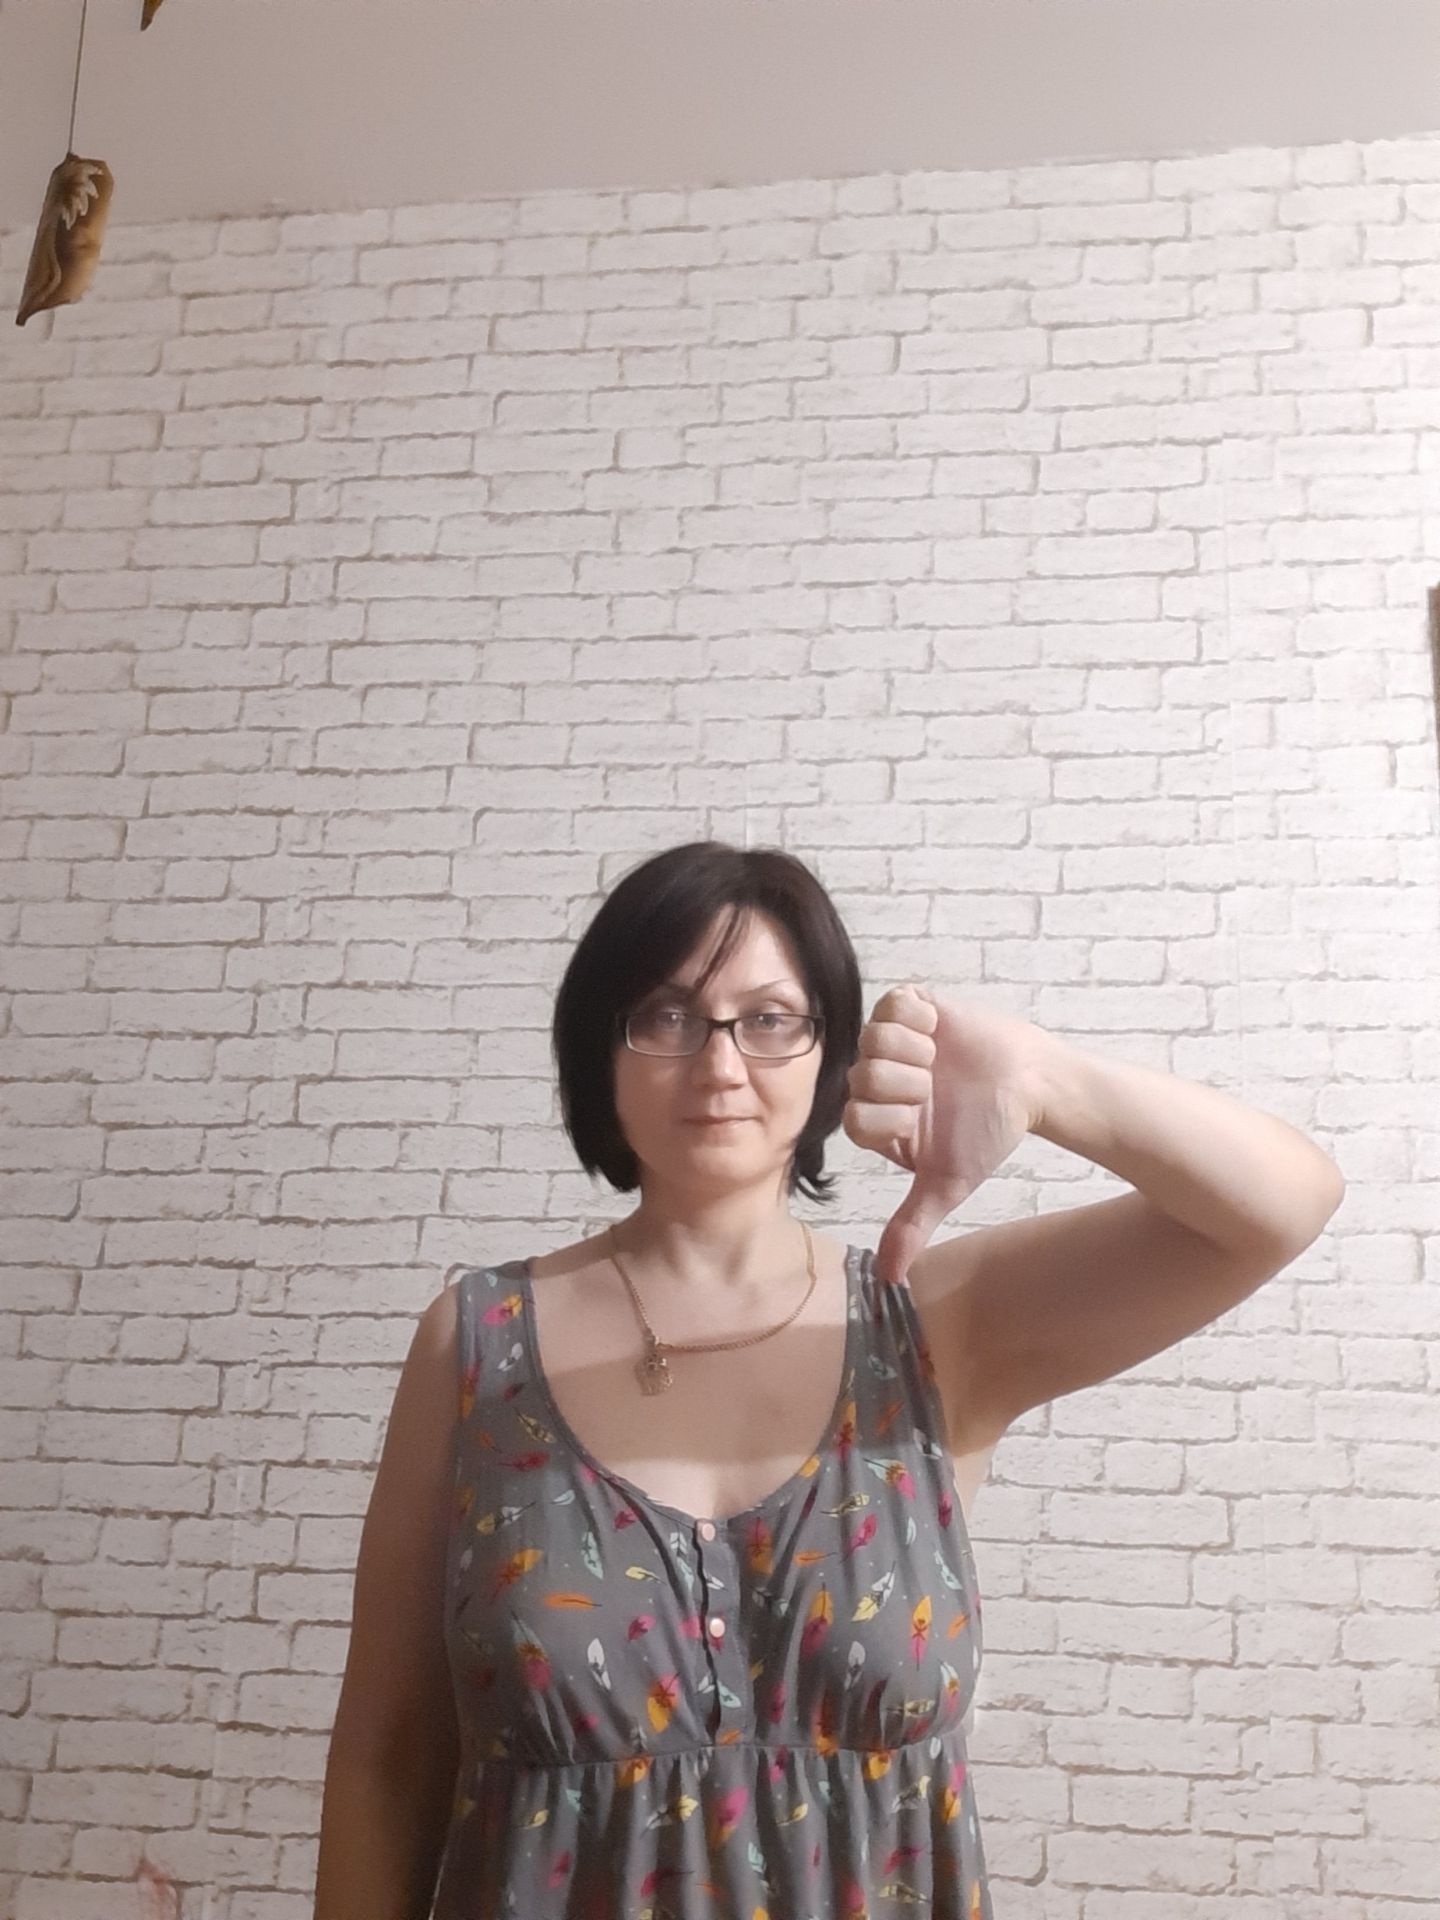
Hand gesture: dislike